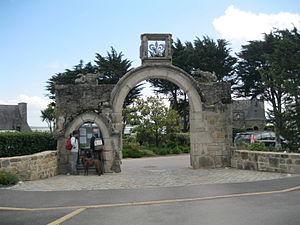
Portail d'entrée du domaine de Rochevilaine sur la pointe de Pen Lan à Billiers dans le département Morbihan en Bretagne au nord-ouest de la France.
La pointe de Pen Lan est une presqu'île rocheuse s'avançant dans l'océan Atlantique, sur la commune de Billiers. Elle constitue la limite nord de l'estuaire de la Vilaine, ainsi que la limite de l'embouchure de la rivière de Saint-Éloi.
Le Domaine de Rochevilaine est un Relais & Châteaux situé sur la Pointe de Pen Lan à Billiers, dans le Morbihan, France. L'établissement obtint le label officiel de quatre étoiles de l'Atout France le 7 septembre 2011.
Cet article recense de manière non exhaustive les châteaux, maisons fortes et mottes castales situés dans l'arrondissement français de Pontivy. Il est fait état des inscriptions et classements au titre des monuments historiques.